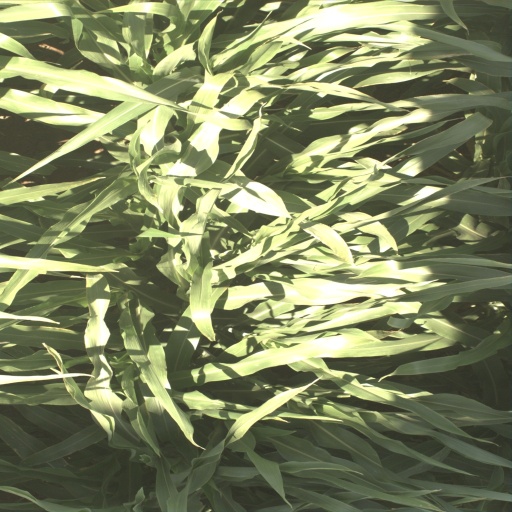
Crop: sorghum